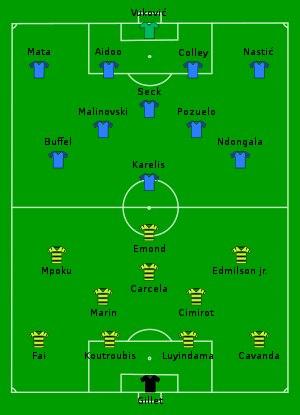
Le Standard de Liège est un club de football belge de la ville de Liège, qui évolue en Division 1A.